Aleksandr Khant

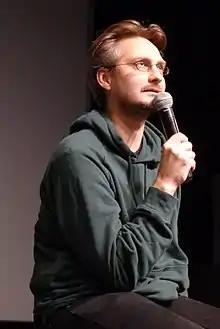
Khant in 2018

Aleksandr Nikolayevich Khant (born 3 December 1985) is a Russian film director. After graduating from VGIK in 2012, he released his debut film "How Vitka Chesnok Drove Lyokha Shtyr to the House for Disabled" in 2017. The film went on to win prizes at film festivals in Karlovy Vary and Vyborg.